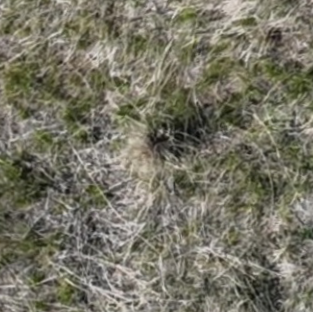
Month: may